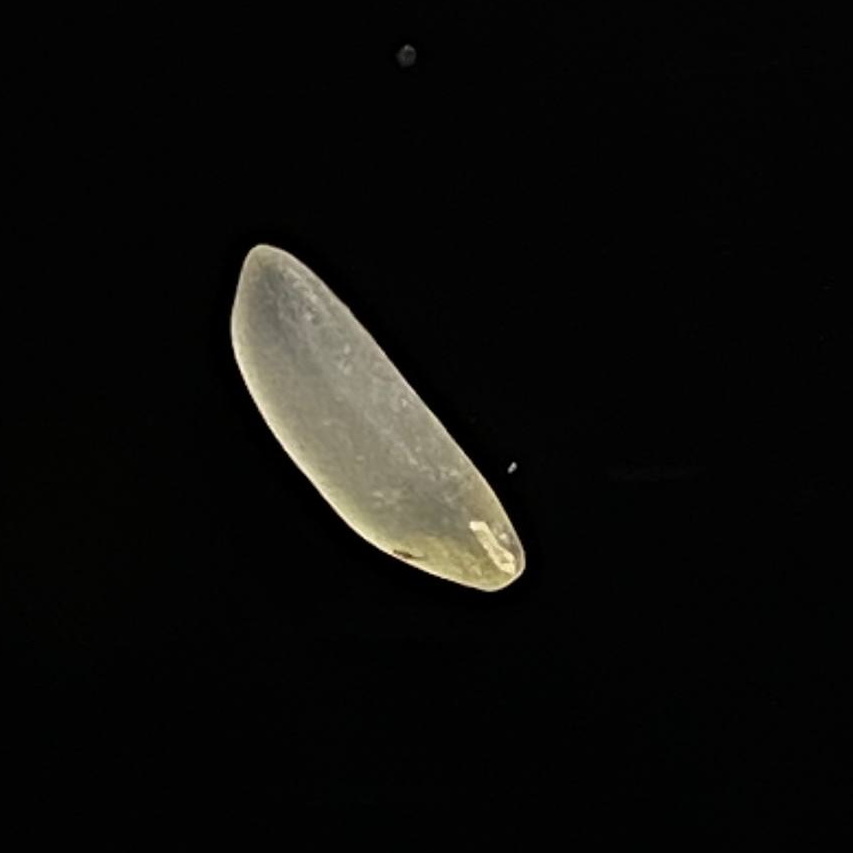
Rice variety: Shampakatari